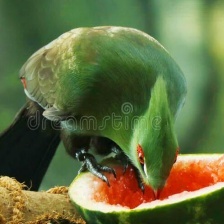
Species: GUINEA TURACO
Scientific name: TAURACO PERSA